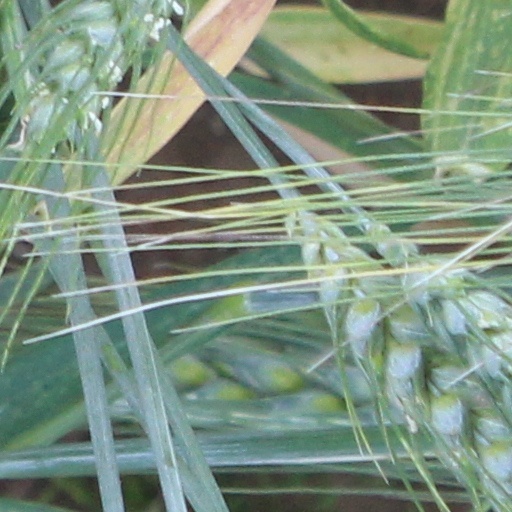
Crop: wheat